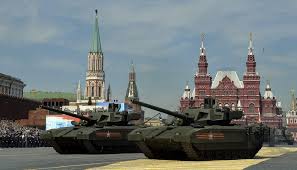
Label: T-14